Describe the emotion expressed in this image:  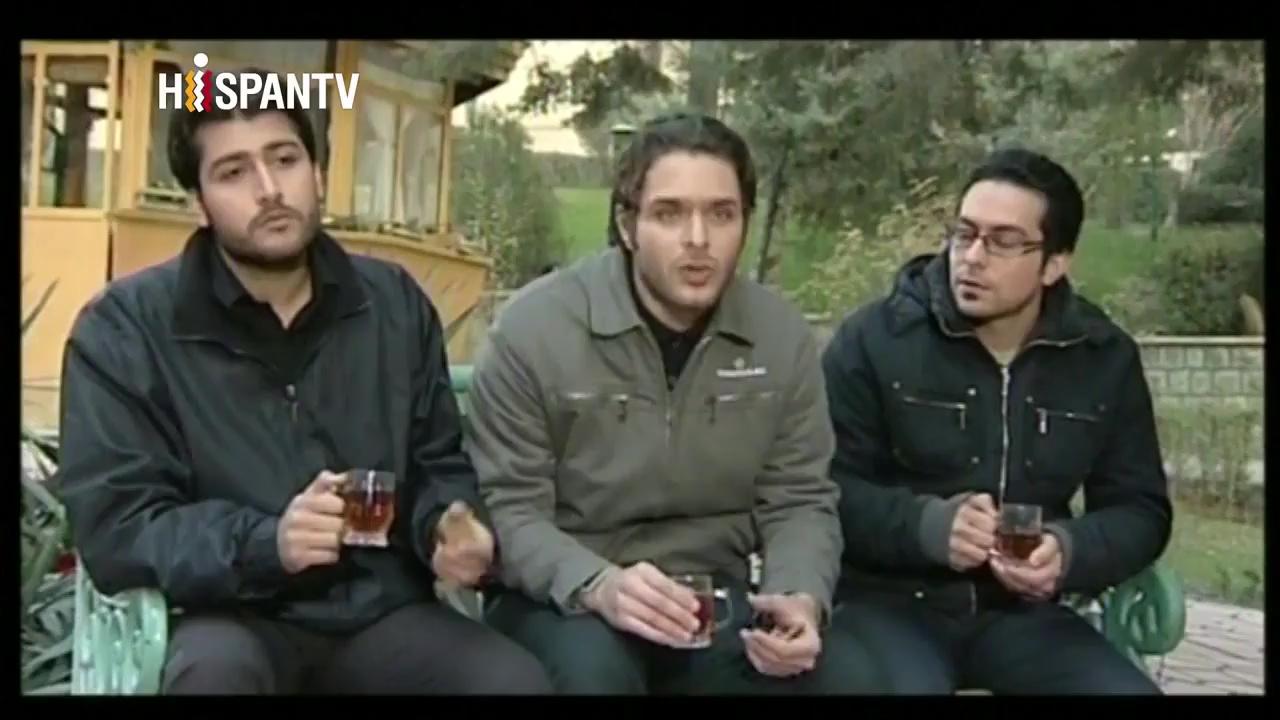
This person displays Suffering, valence and arousal with low intensity.